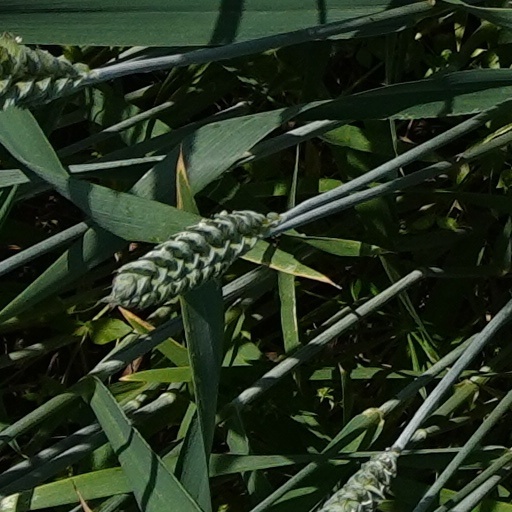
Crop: wheat